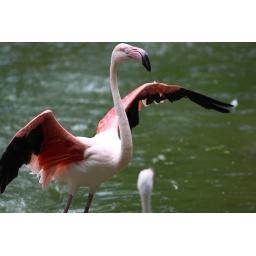
Close up of a Flamingo running in the water